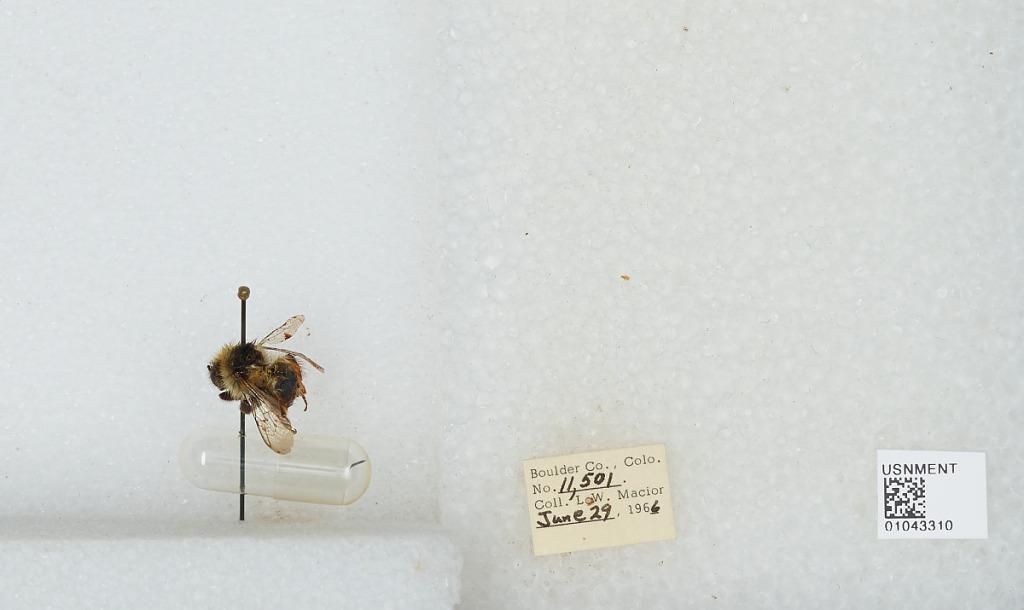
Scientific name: Bombus (Pyrobombus) bifarius Cresson
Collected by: L. Macior
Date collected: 1966-6-29
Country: United States
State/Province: Colorado
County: Boulder
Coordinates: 40.0017, -105.308